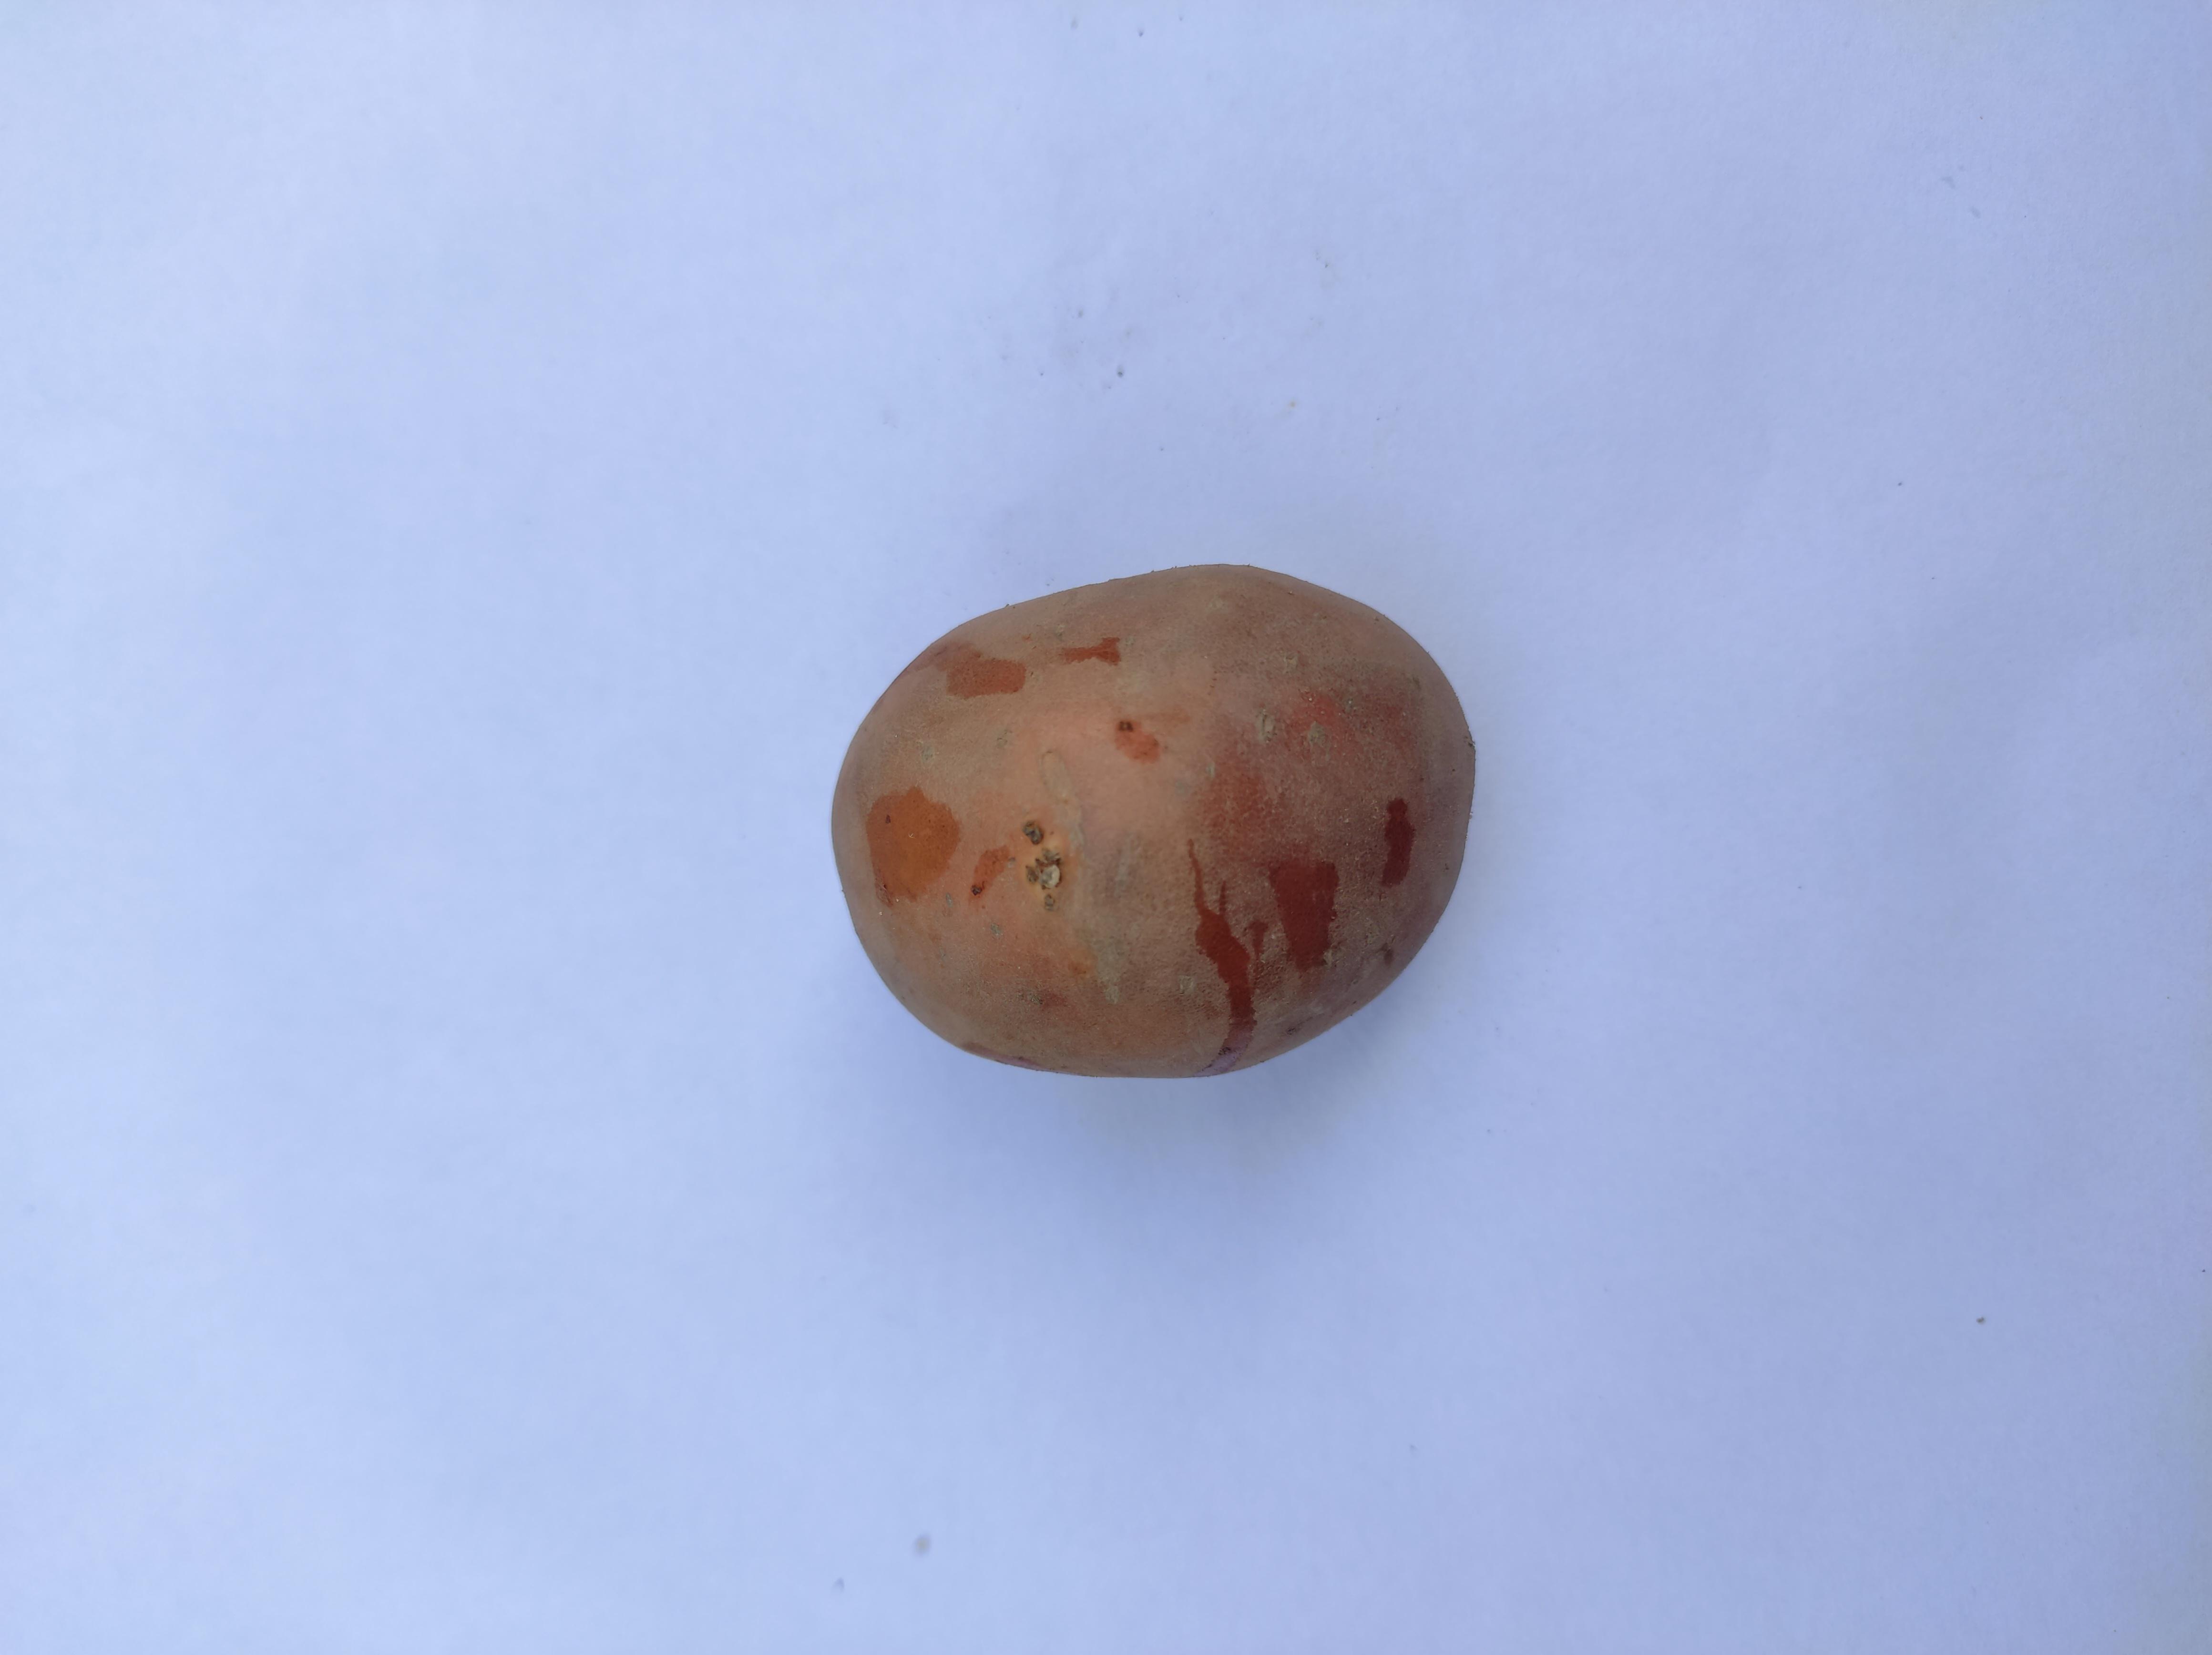
Label: Potato